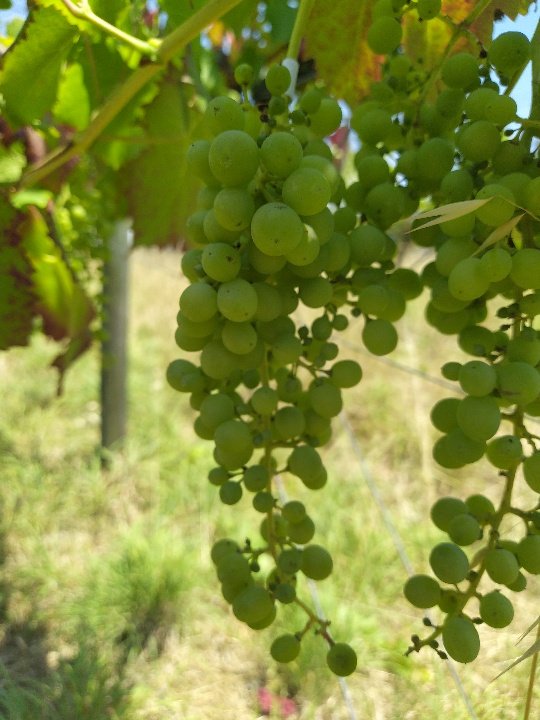
Berries visible: 161
Grape clusters: 1